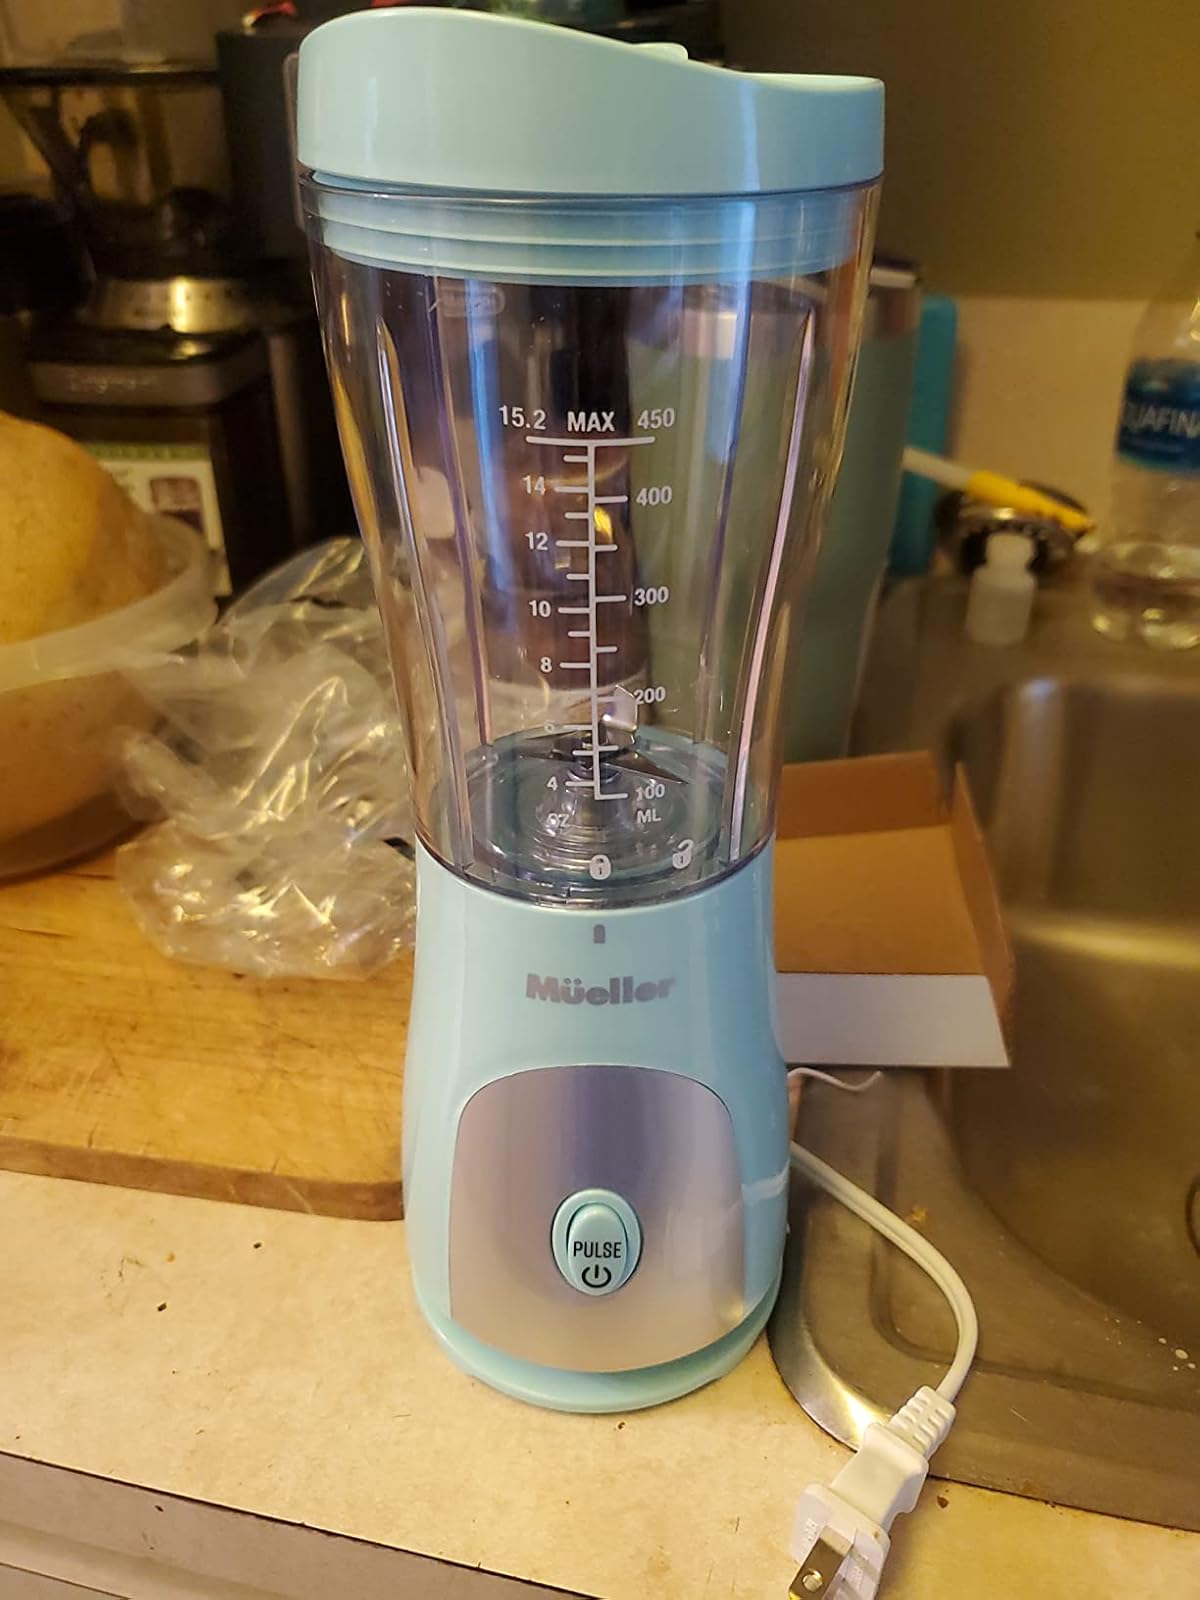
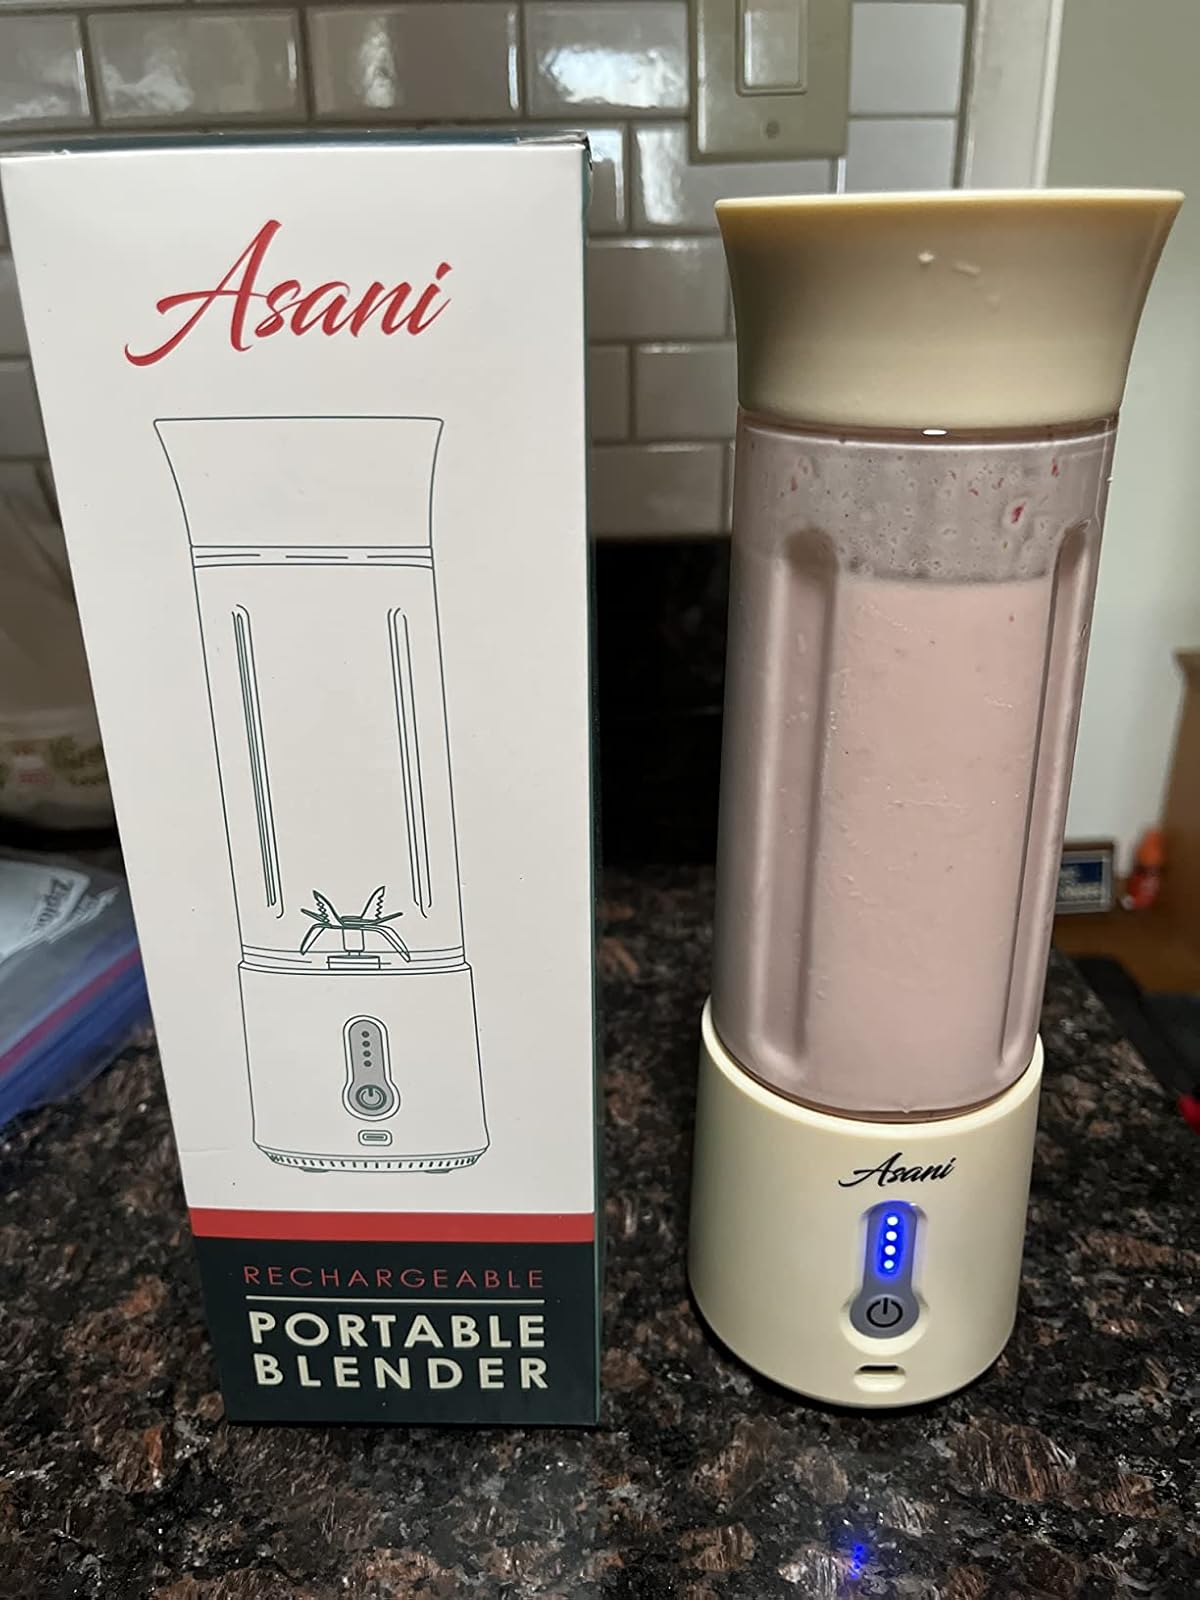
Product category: items_blender
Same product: no